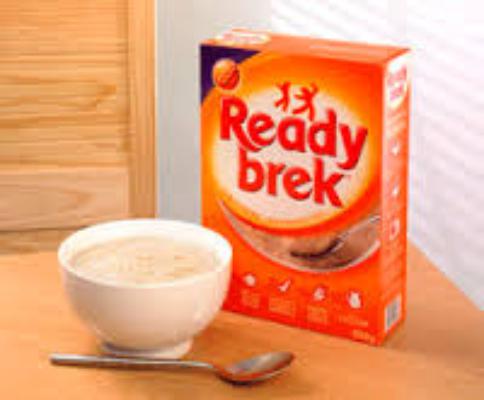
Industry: Food